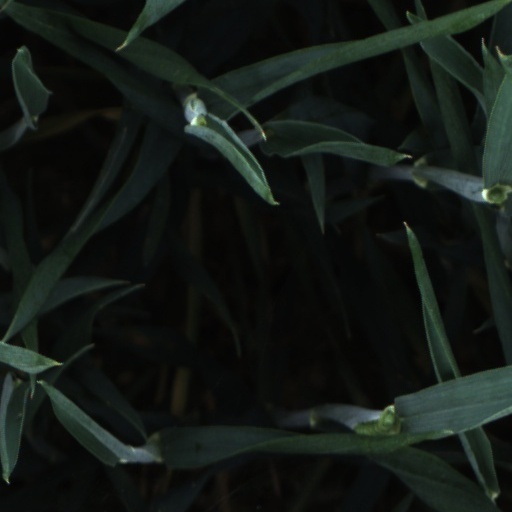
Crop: wheat